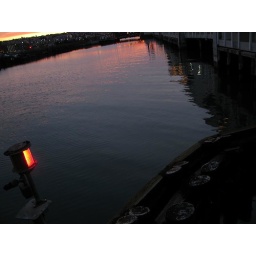
reflection of china basin building in bay water